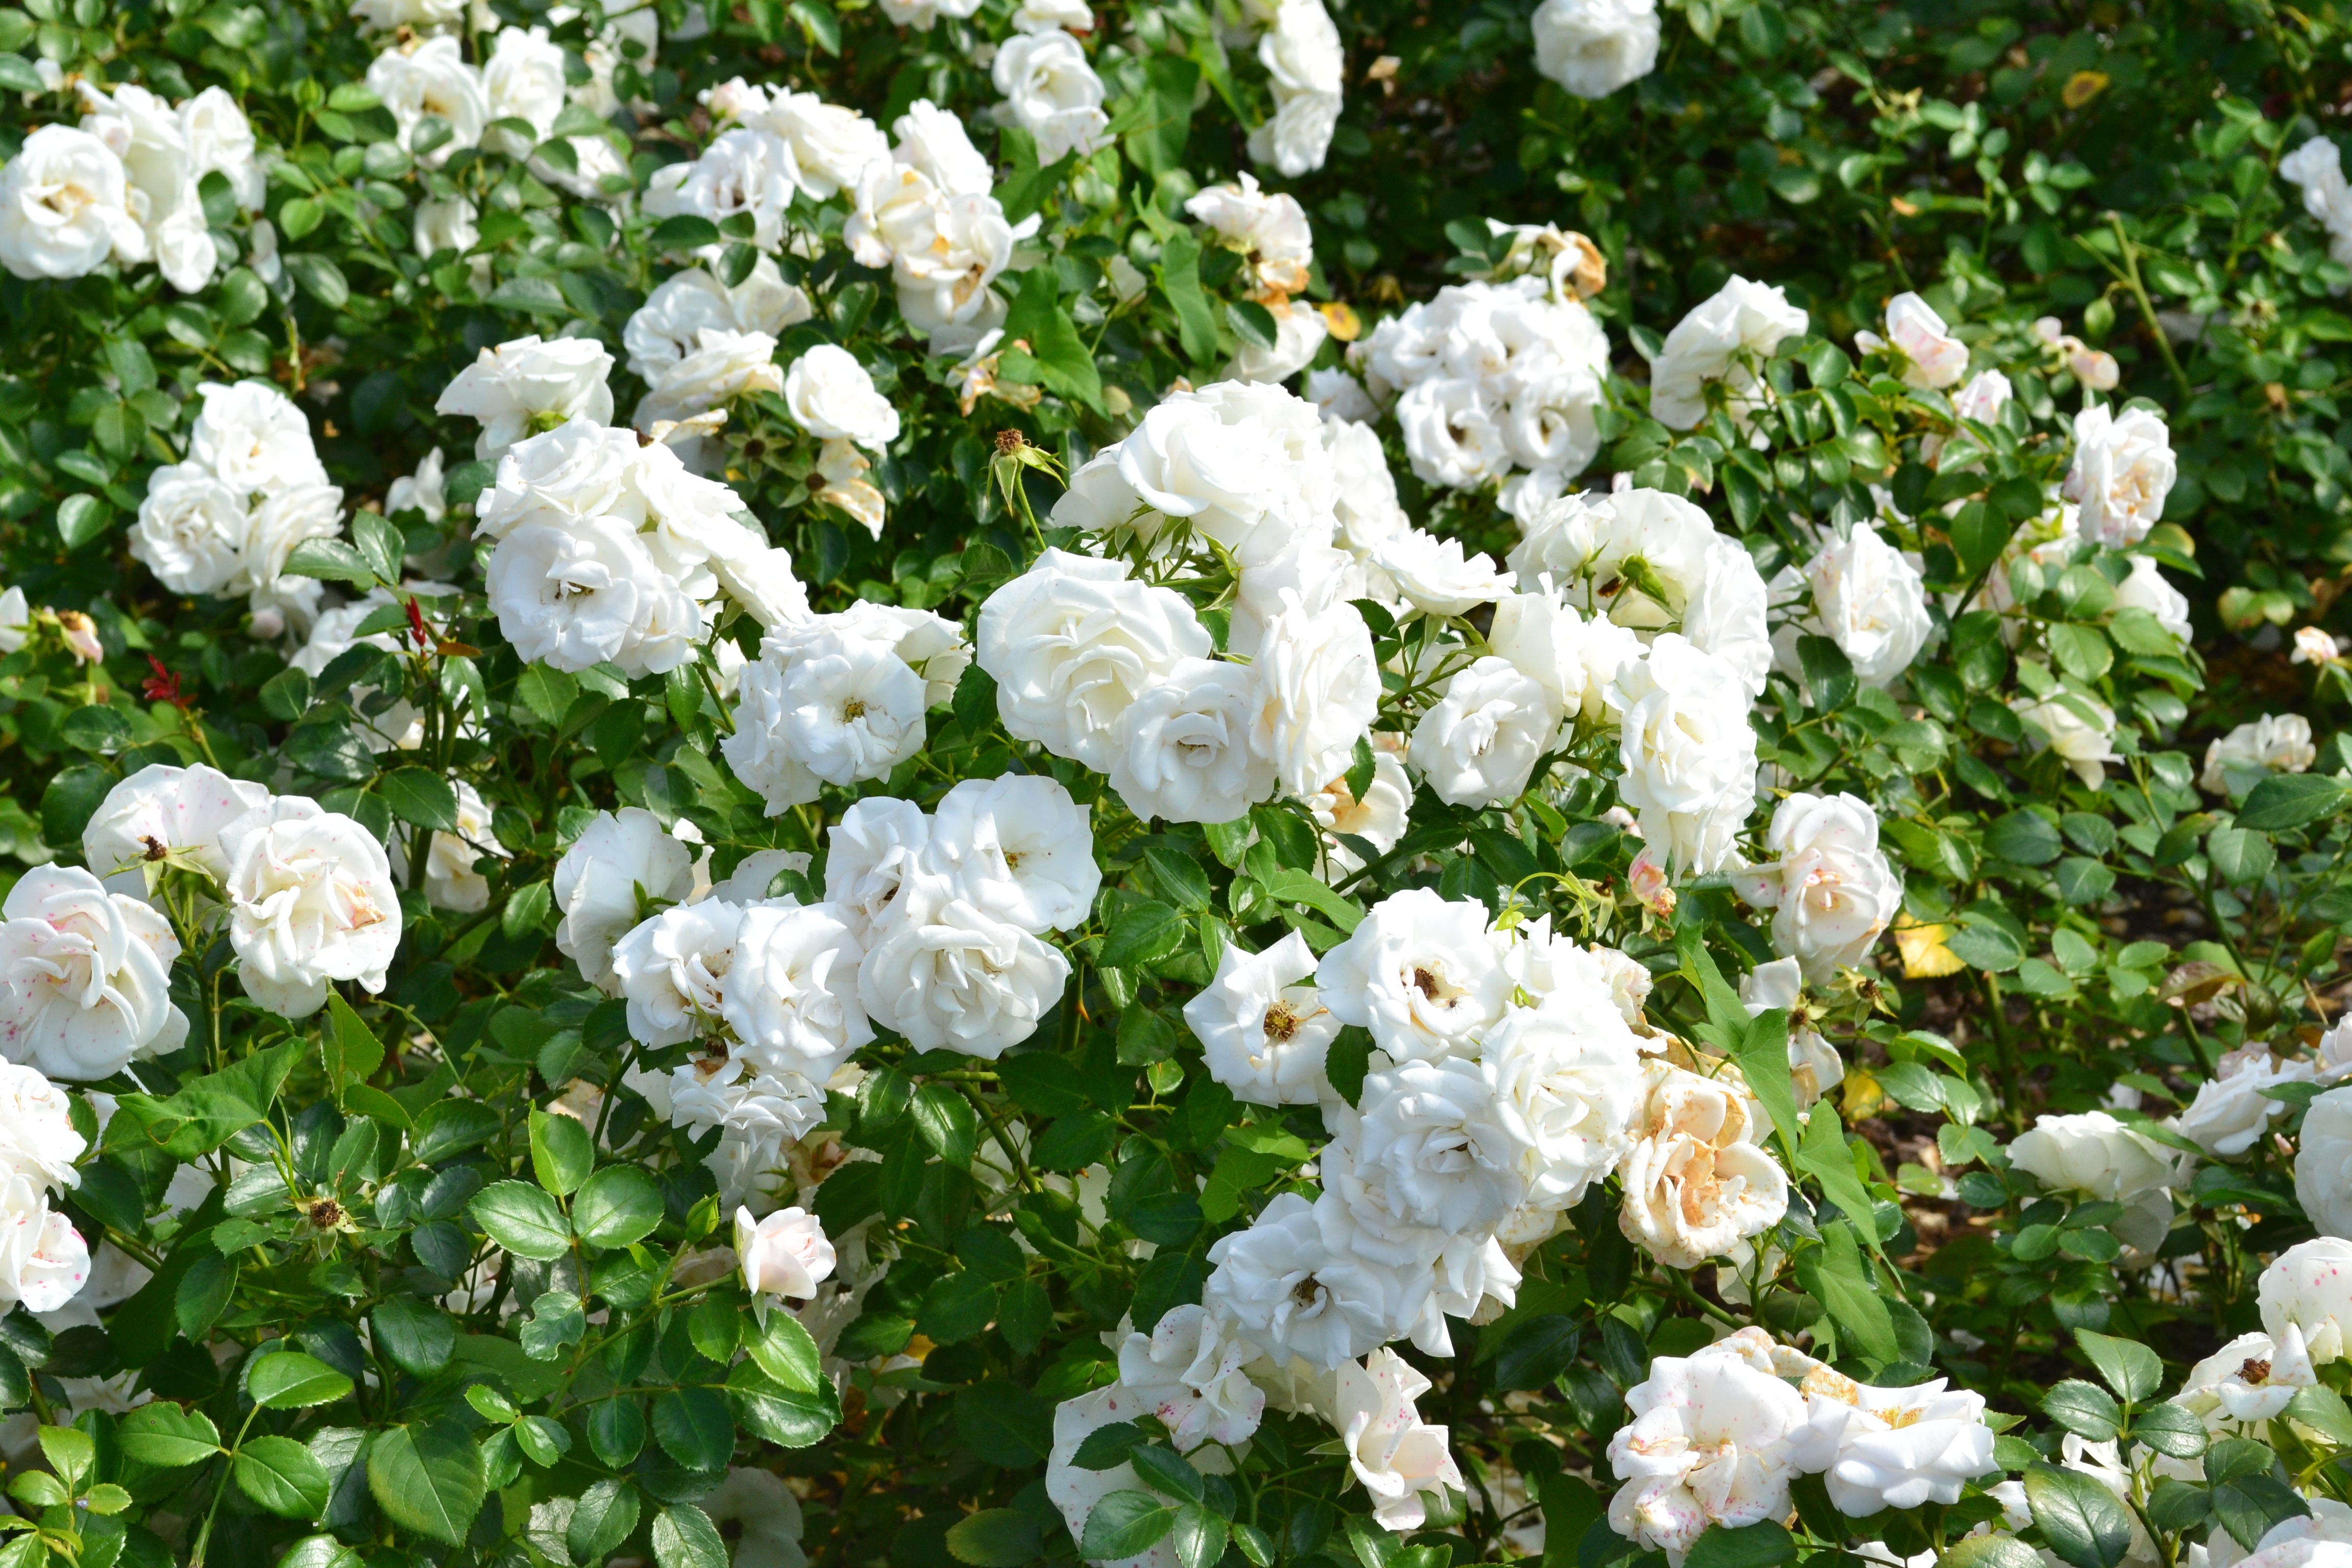
nature, blossom, plant, flower, bush, rose, botany, pink, flora, shrub, floribunda, white rose, white petals, rosebush, flowering plant, garden roses, rose family, white roses, burnet rose, land plant, rose order, multiflora rose, rosa wichuraiana